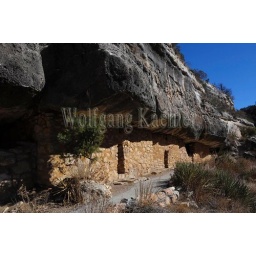
Usa, arizona, near flagstaff, walnut canyon national monument, canyon wall with sinagua dwellings from about 1100 ad